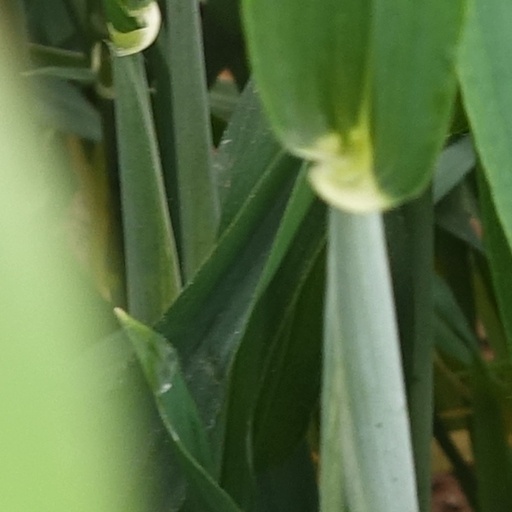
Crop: wheat